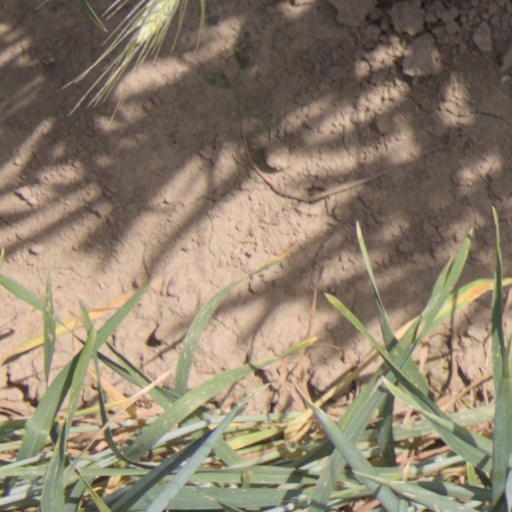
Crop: wheat